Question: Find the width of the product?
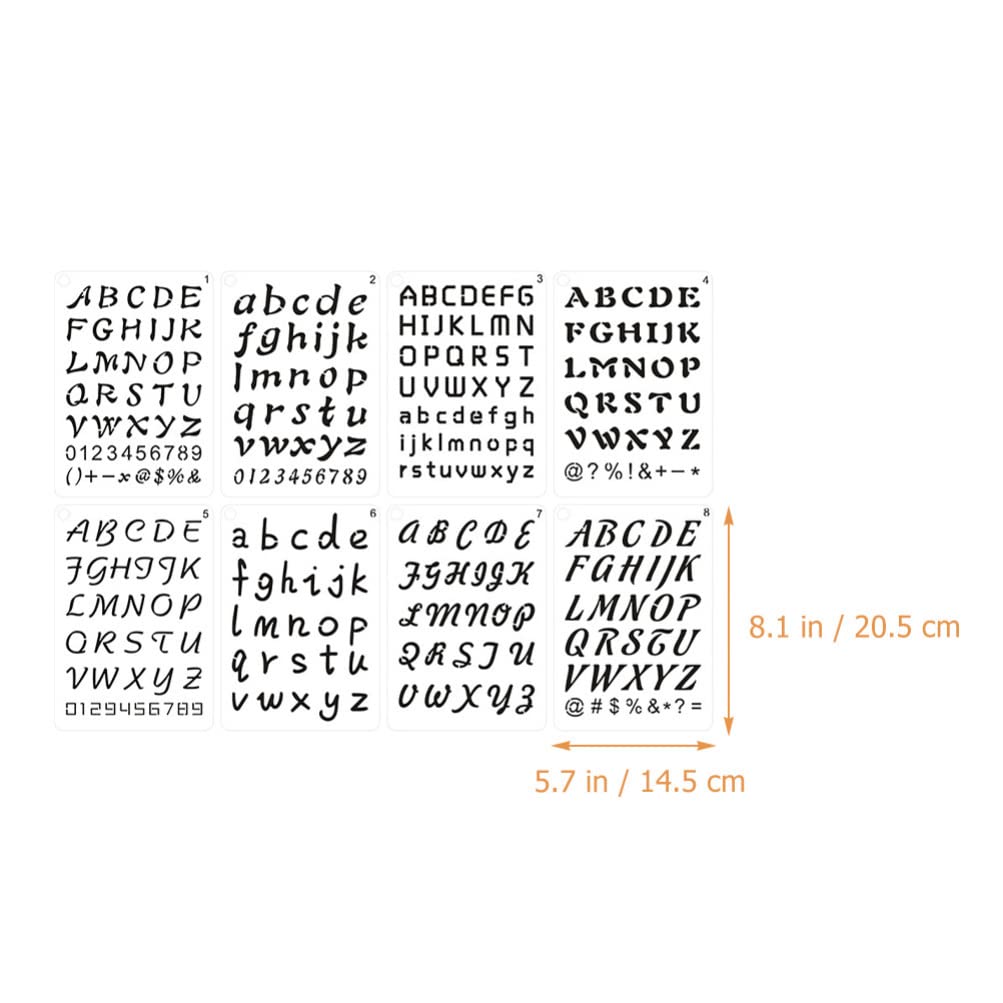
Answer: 5.7 inch